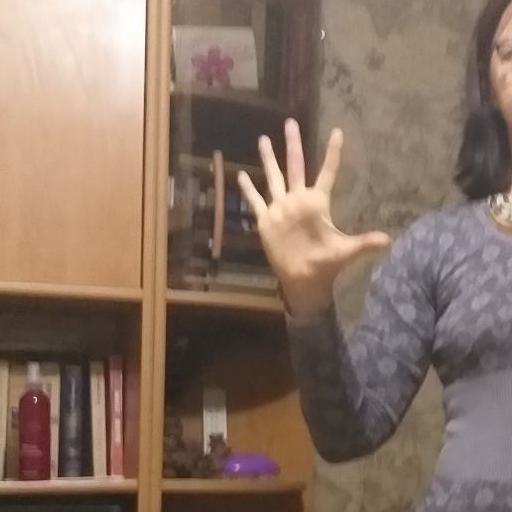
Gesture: palm